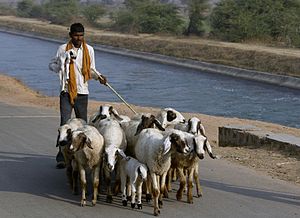
Hyrde
En indisk hyrde.
En hyrde har til opgave at vogte løsgående dyr. De benævnes efter dyrenes art: fx fårehyrder.